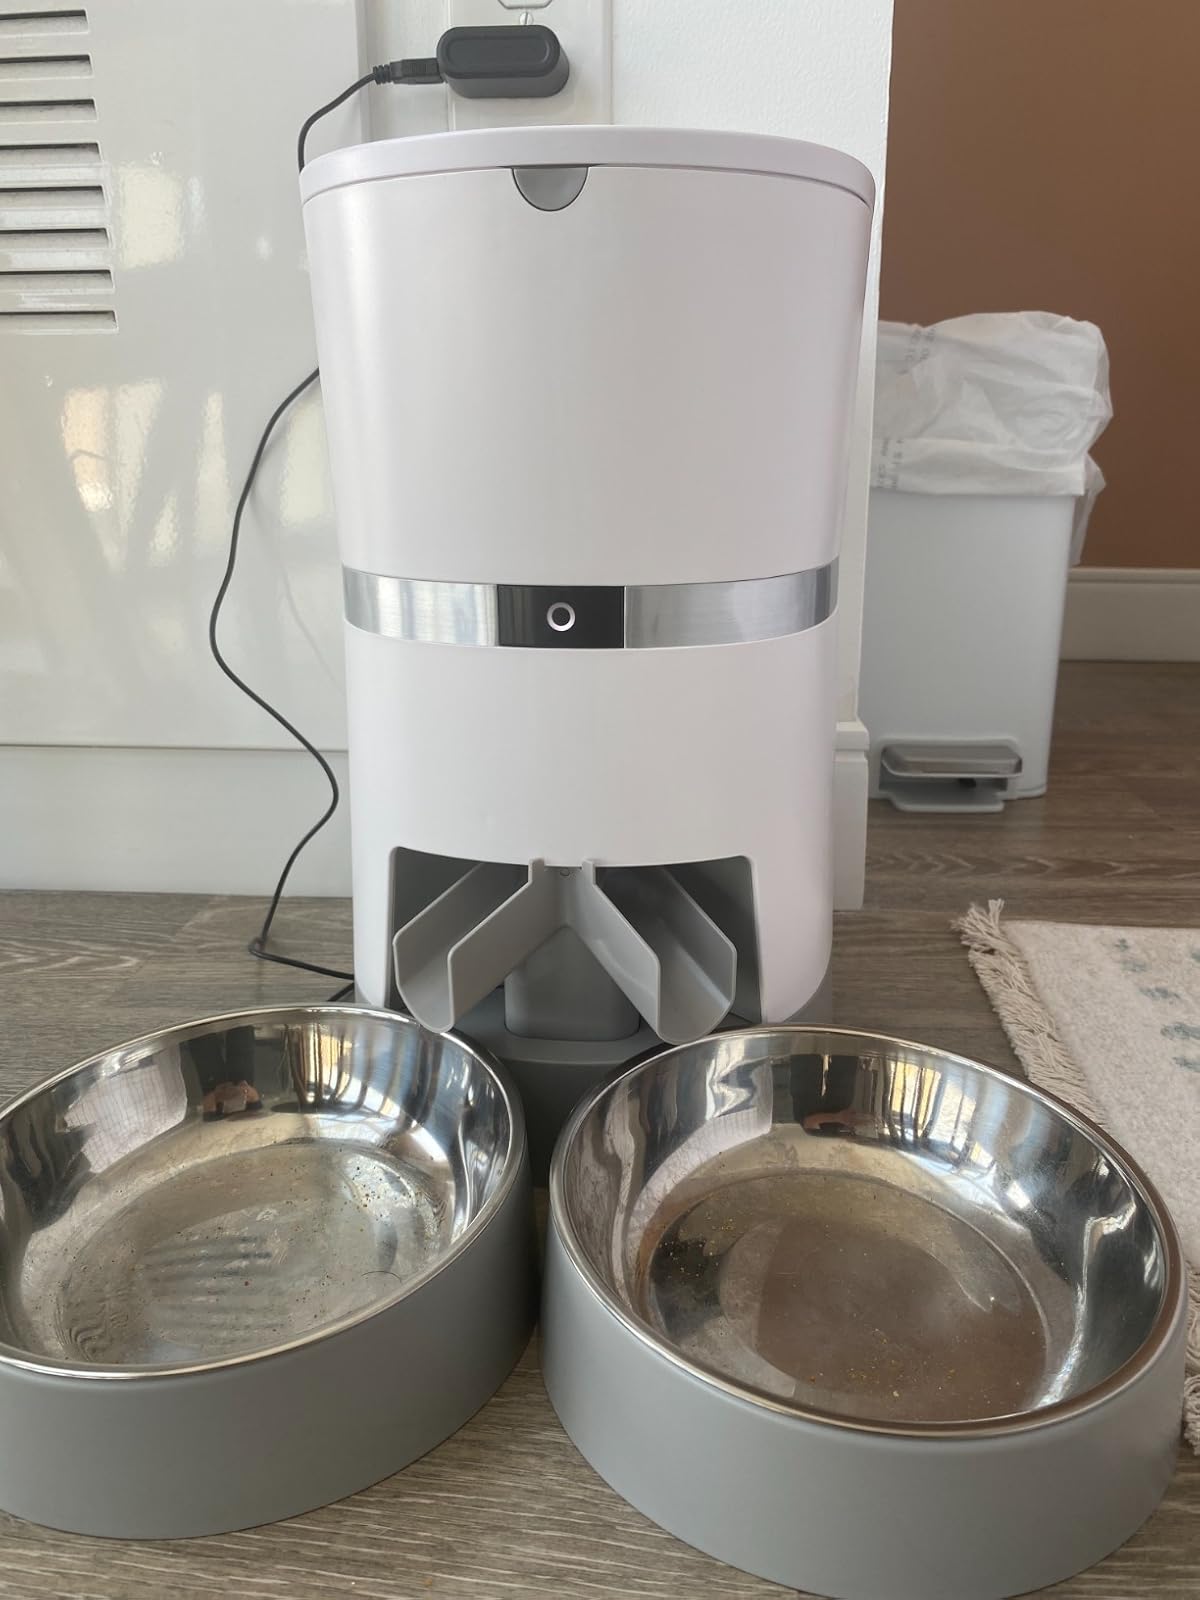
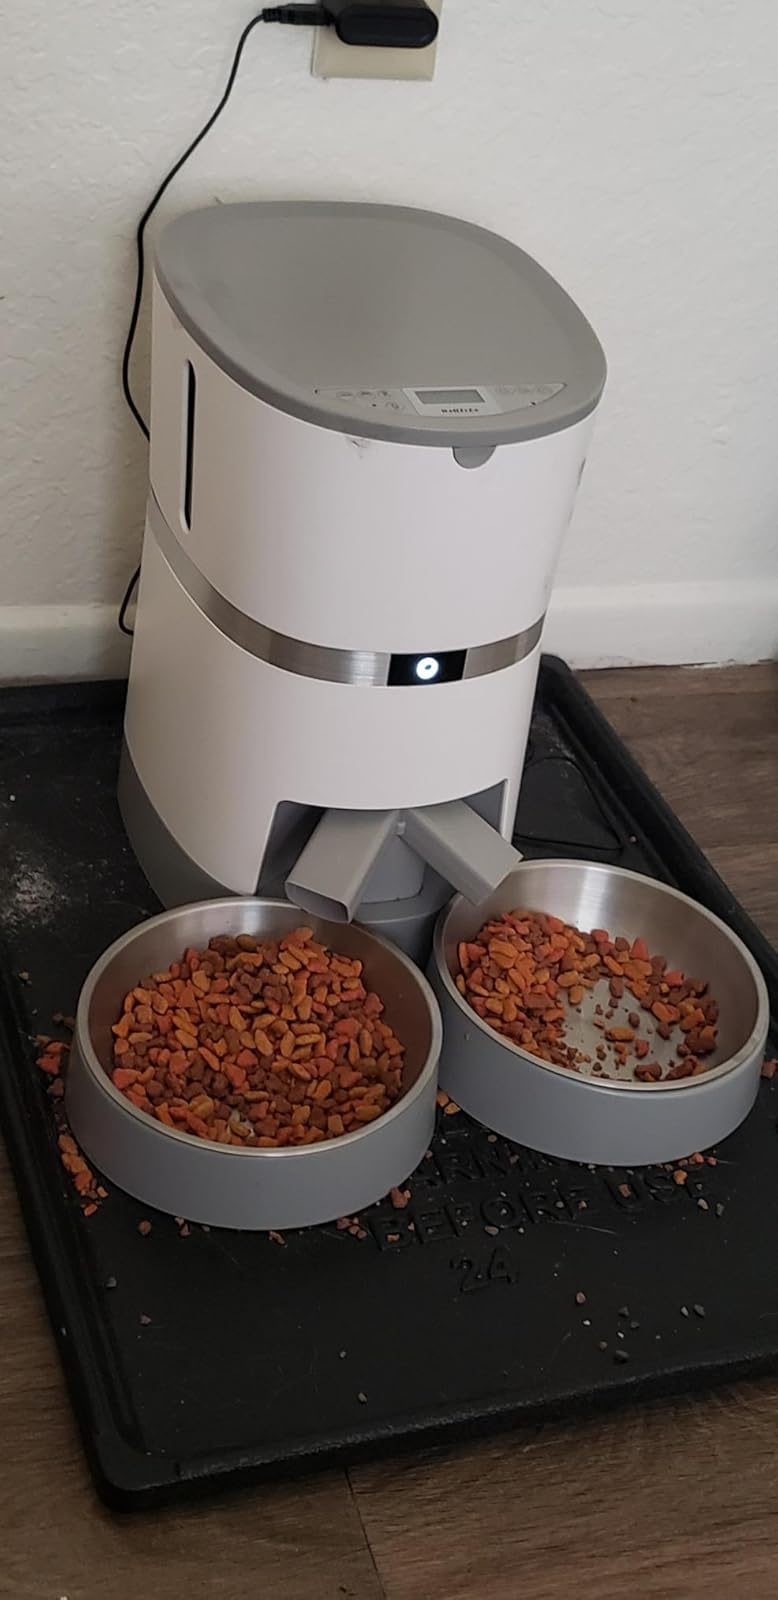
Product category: items_feeder
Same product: yes